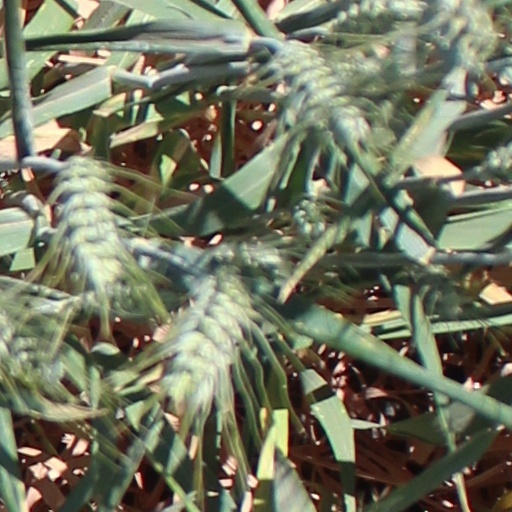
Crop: wheat